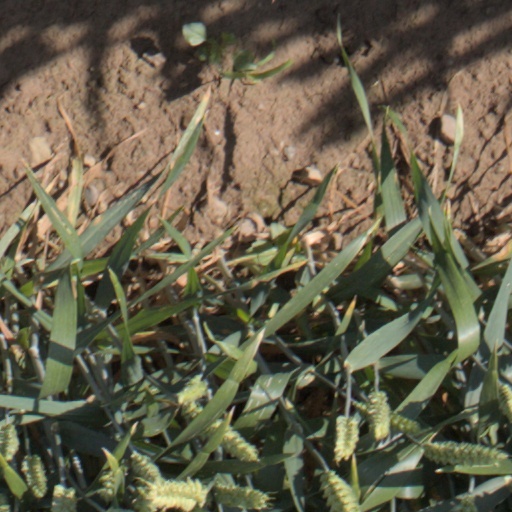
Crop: wheat